Swan River Rowing Club

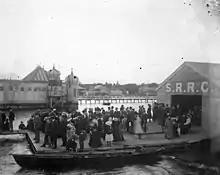
The club's Barrack Street shed in about 1910, with Perth City Baths in the background.

The Swan River Rowing Club is a rowing club that was founded in 1887 in Perth, Western Australia. It has had rowing sheds at different locations on the Swan River.